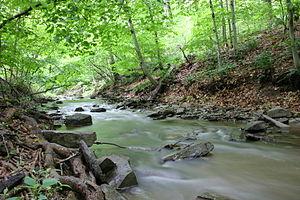
Une forêt ou un massif forestier est une étendue boisée, relativement grande, constituée d'un ou plusieurs peuplements d'arbres, arbustes et arbrisseaux, et aussi d'autres plantes indigènes associées. Les définitions du terme « forêt » sont nombreuses en fonction des latitudes et des usages.